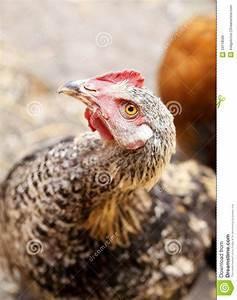
chicken